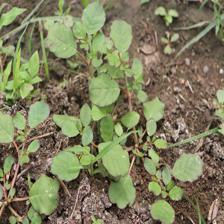
Label: BroadLeafWeed